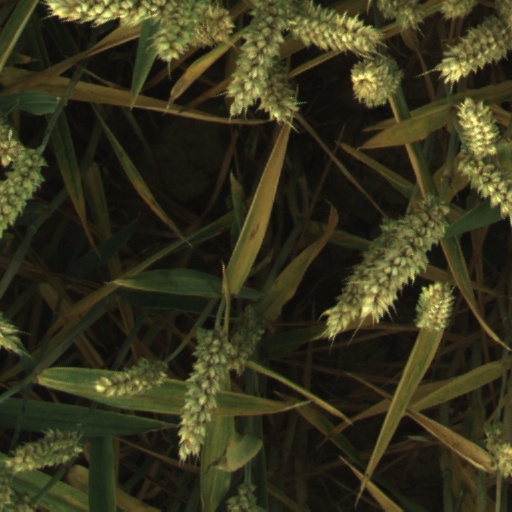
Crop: wheat